Felicia Montealegre Bernstein

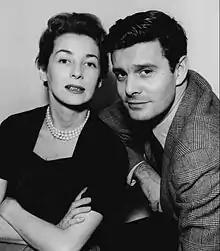
Montealegre visiting her friend Louis Jourdan during his Broadway production of "Tonight in Samarkand" (1955)

In 1944 at age 21, Montealegre established herself in New York, where she took piano lessons from Chilean pianist Claudio Arrau. Upon her arrival in New York, Montealegre started acting lessons with Herbert Berghof at the Dramatic Workshop of the New School for Social Research. She then continued studying with him at his newly founded acting school HB Studio. In April 1945, Montealegre made her first New York acting appearance in the English-language premiere of Federico Garcia Lorca's "If Five Years Pass" at the Provincetown Playhouse. Montealegre made her Broadway debut on July 20, 1946, at the Booth Theatre as the ingénue in Ben Hecht's "Swan Song". In 1950, she was an understudy to Leora Dana in Samuel A. Taylor's "The Happy Time" on Broadway, starring Eva Gabor and Montealegre's then-lover Richard Hart.